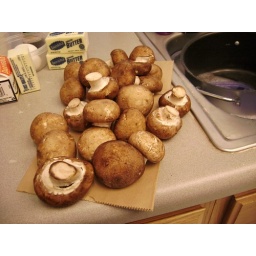
and the paper bag they're going in